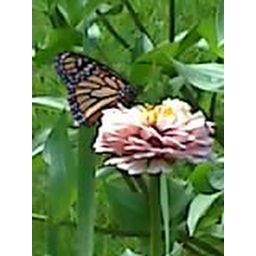
A monarch butterfly lands ona pink zinnia blossom in Buffalo, NY. Cell phone using 8x magnification hand held.